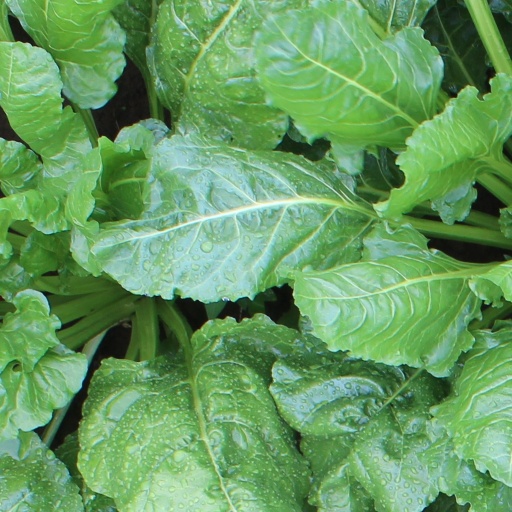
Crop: sugar beet